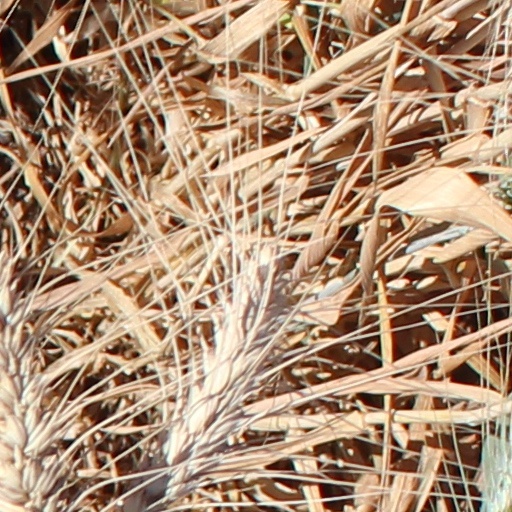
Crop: wheat